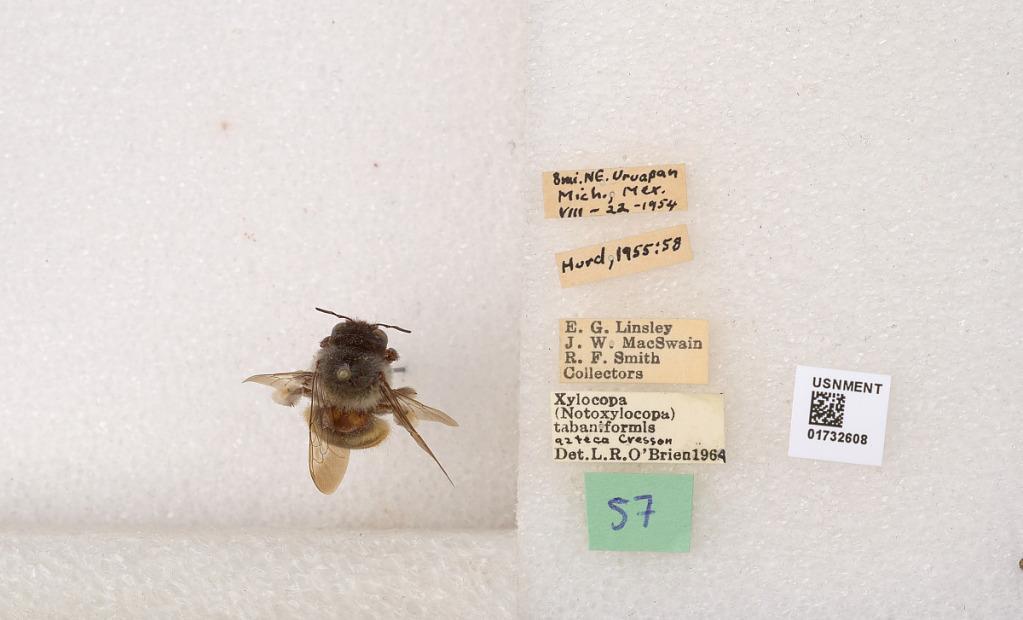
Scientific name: Xylocopa (Notoxylocopa) tabaniformis azteca Cresson
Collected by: E. Linsley, J. MacSwain & R. Smith
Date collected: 1954-7-22
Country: Mexico
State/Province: Michoacan
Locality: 8 mi. NE. Uruapan
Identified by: O'Brien, L. R.